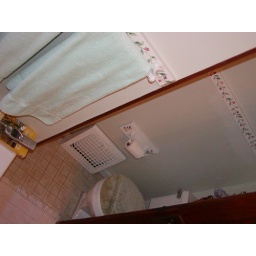
stashed behind the door in what can only loosely be described as the bathroom